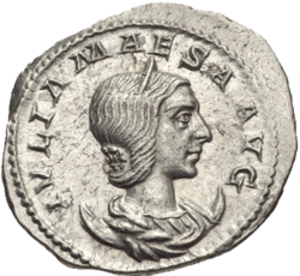
Le Feriale Duranum constitue un calendrier des observances religieuses pour une garnison militaire romaine de Doura-Europos sur l’Euphrate, en Syrie romaine, sous le règne de Sévère Alexandre.